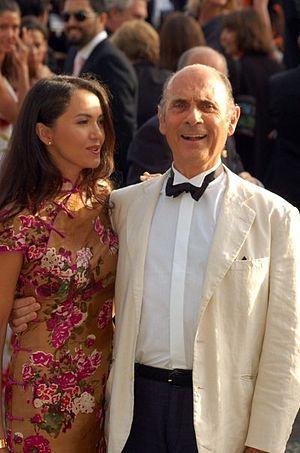
Guy Marchand au festival de Cannes.
Guy Émile Marchand, né le 22 mai 1937 dans le 19ᵉ arrondissement de Paris, est un acteur, chanteur, musicien et écrivain français. À la fois pianiste, saxophoniste et clarinettiste, il joue du jazz, du blues et du tango.